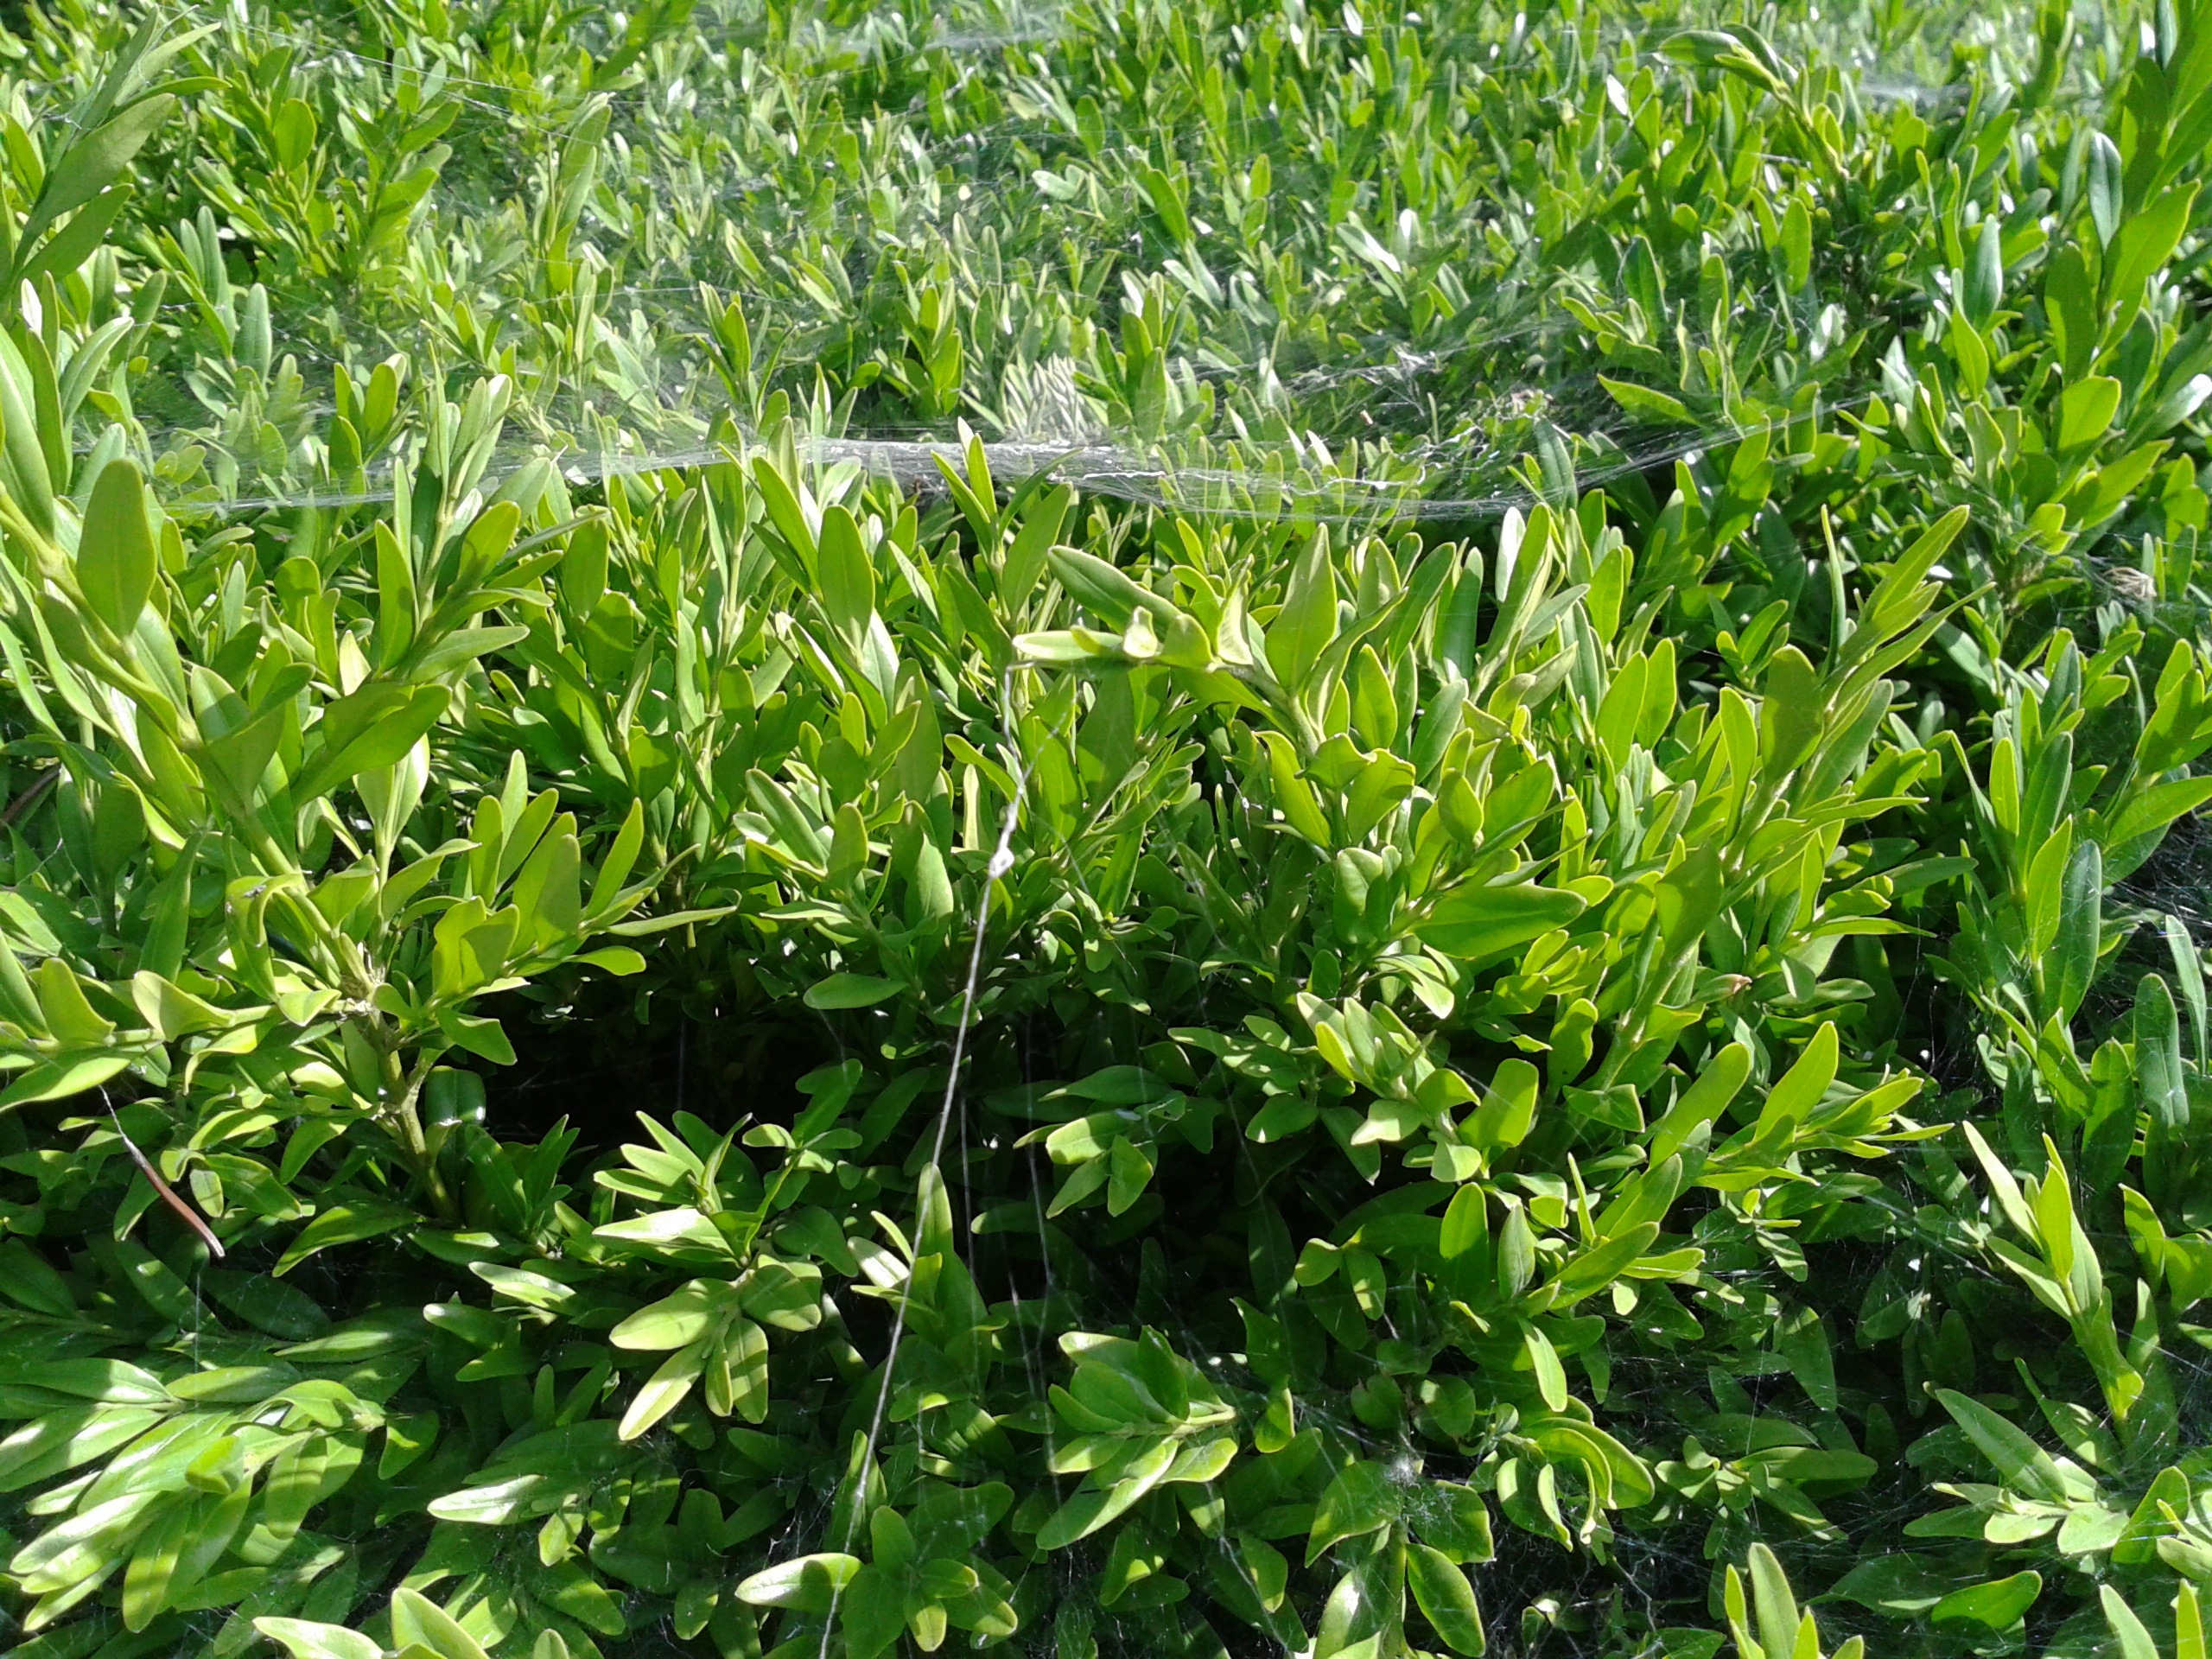
nature, grass, plant, lawn, flower, foliage, food, green, herb, produce, crop, evergreen, garden, shrub, flowering plant, grass family, land plant